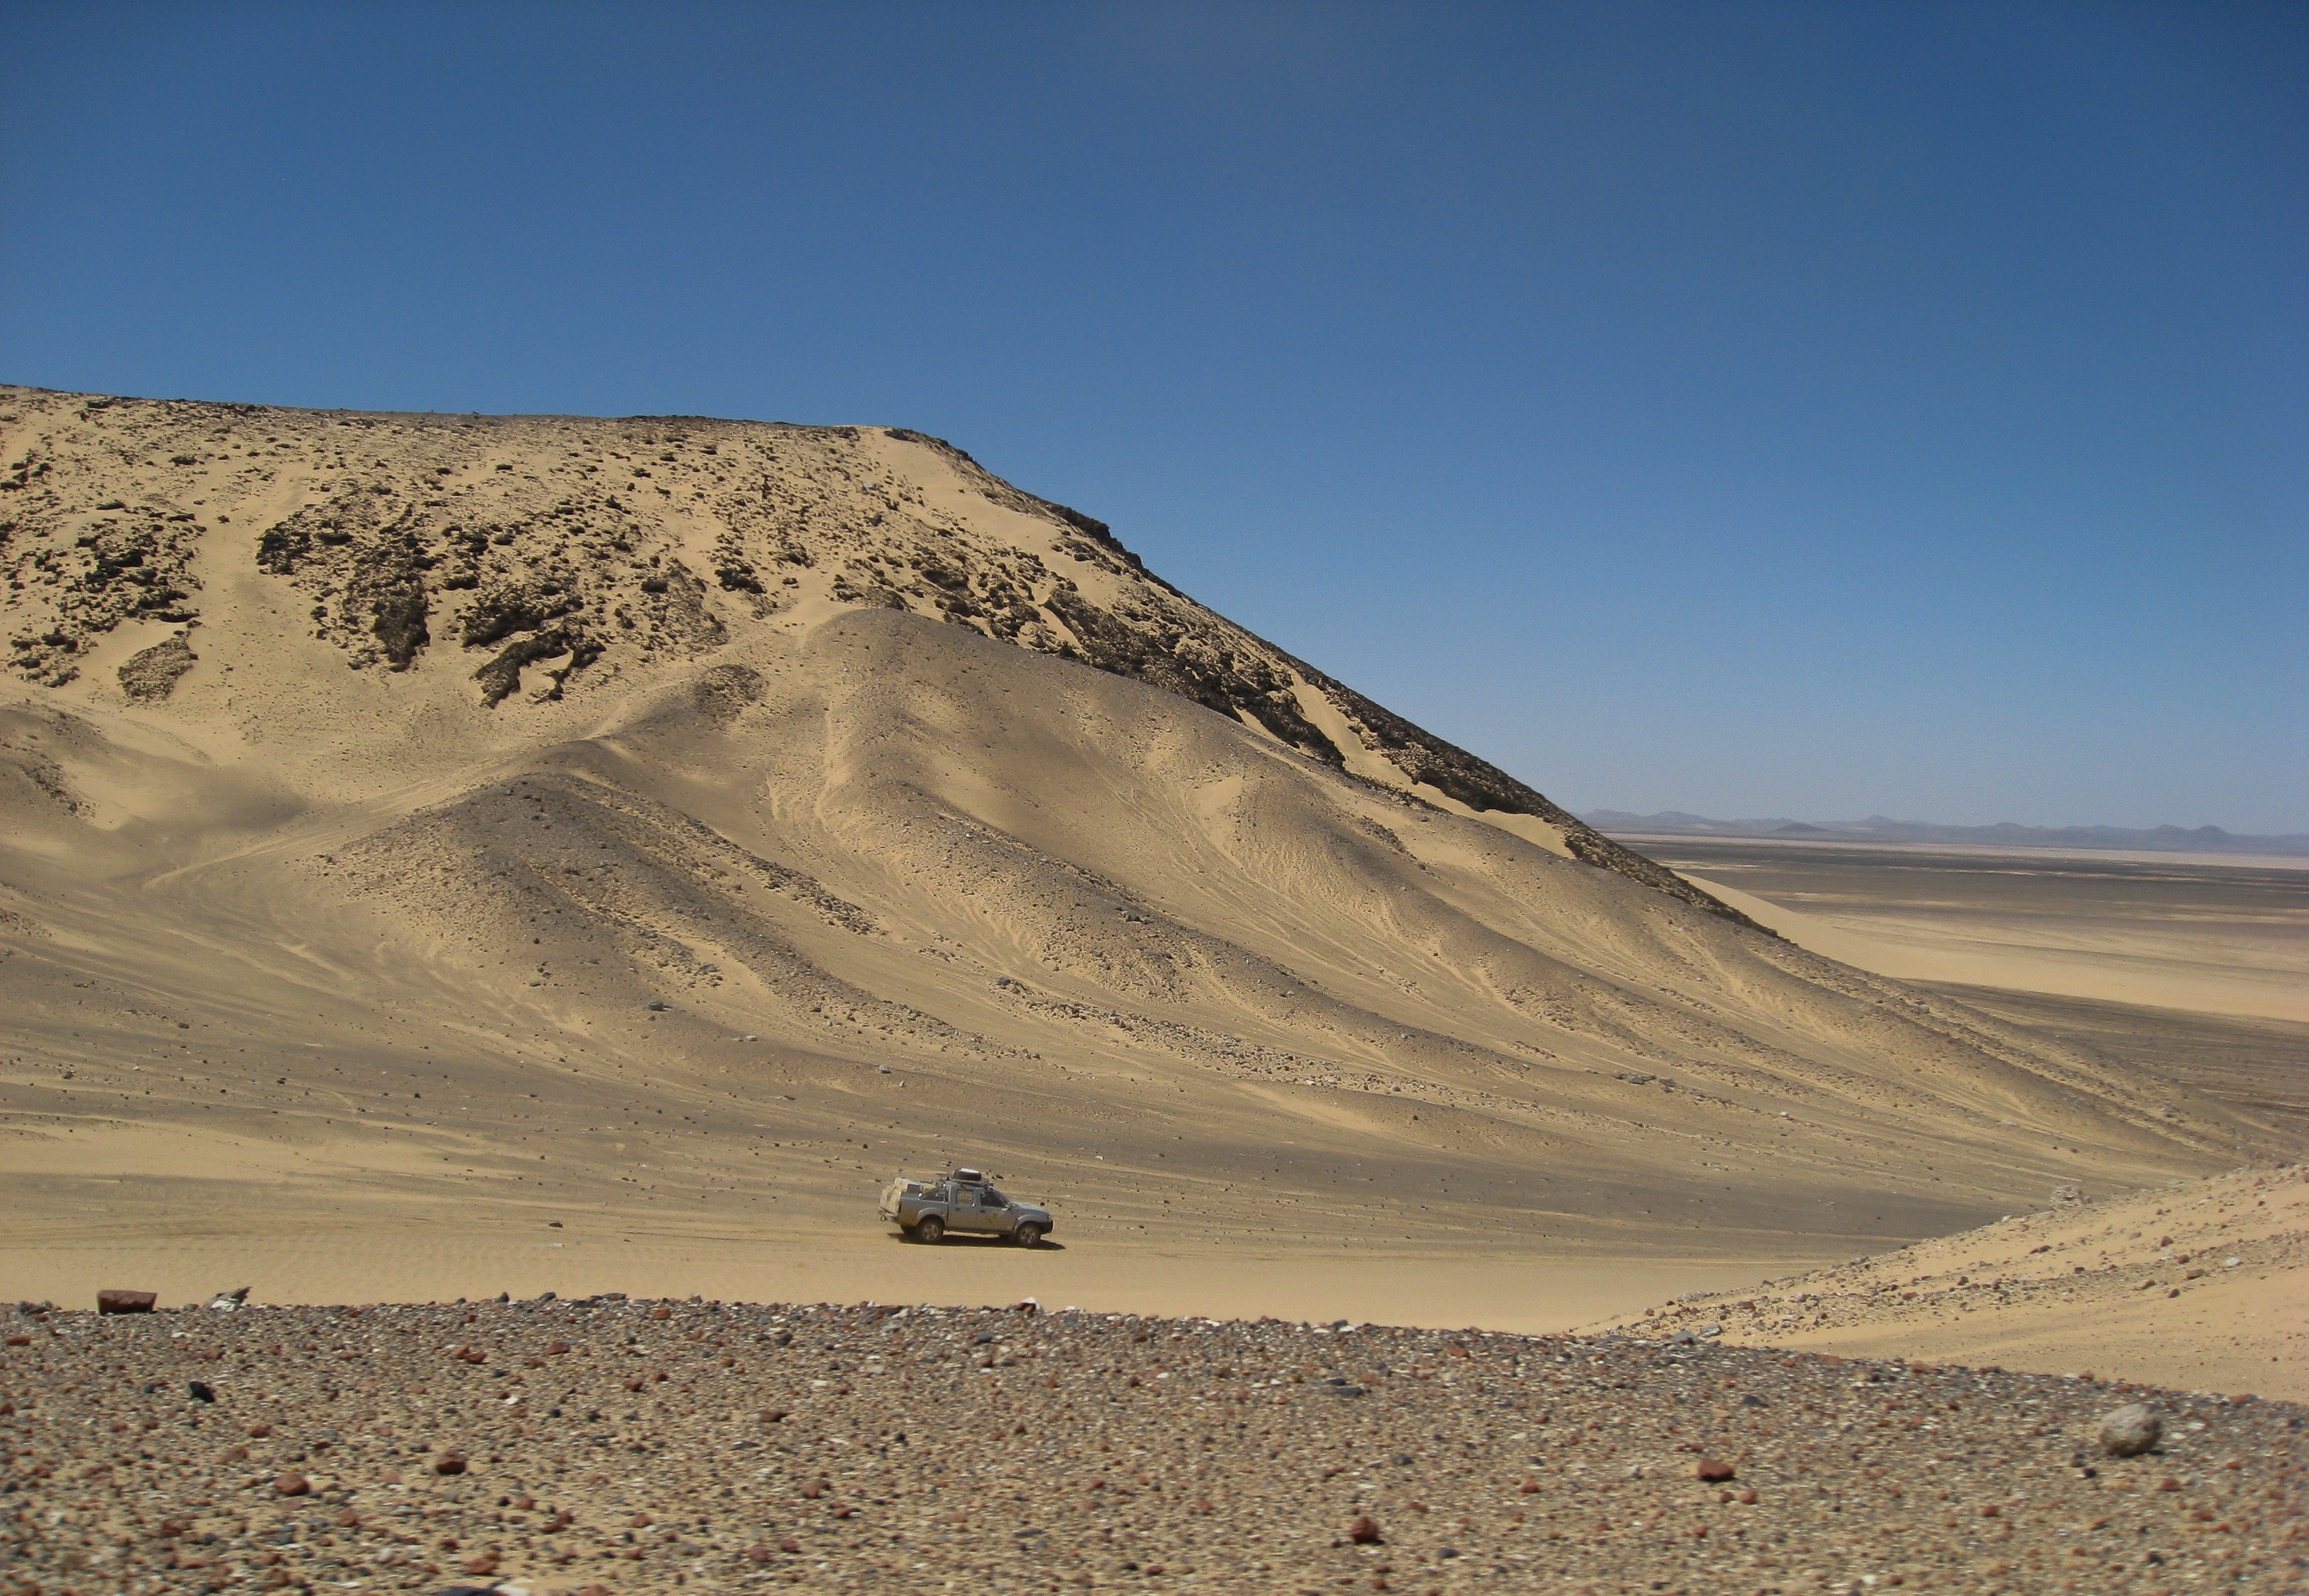
landscape, sand, horizon, mountain, hill, desert, dune, valley, material, plain, geology, grassland, plateau, habitat, algeria, ecosystem, sahara, wadi, 4x4, steppe, landform, erg, natural environment, geographical feature, aeolian landform, mountainous landforms